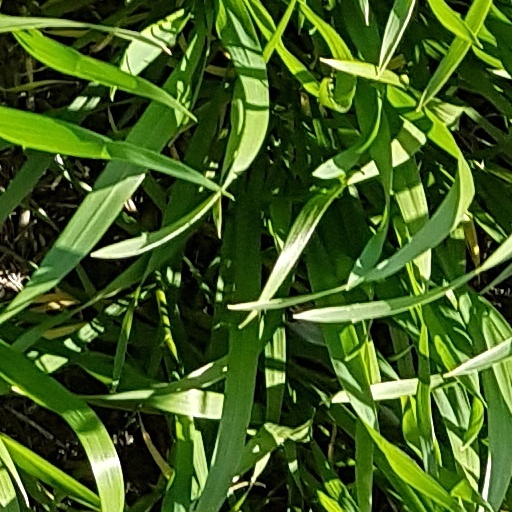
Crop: wheat